Robbie Coltrane

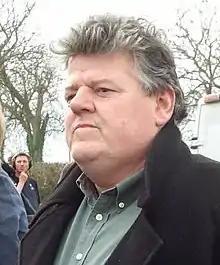
Coltrane in 2007

Anthony Robert McMillan (30 March 195014 October 2022), known professionally as Robbie Coltrane, was a Scottish actor. He is best known for his role as Rubeus Hagrid in the "Harry Potter" film series (2001-2011), for which he gained worldwide recognition.